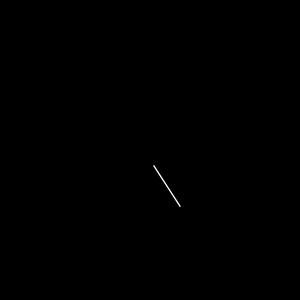
Le symbolisme de l'anarchie permet de représenter les idéaux de l'anarchie et du mouvement libertaire.
Le drapeau noir est symbole de mort et de rébellion.